Houghton, Michigan

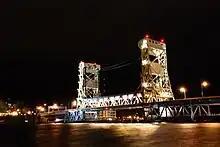
The Portage Lake Lift Bridge connecting the cities of Hancock and Houghton

Many Cornish and Finnish immigrants arrived in the Houghton area to work in the copper mines in the mining boom that made Copper Country on the Keweenaw Peninsula; both groups have had a great influence on the culture and cuisine of the local area. The Finns and others called much of the area Copper Island. Smaller numbers of French-Canadian immigrants moved to Houghton, while more of them settled elsewhere in Houghton County.